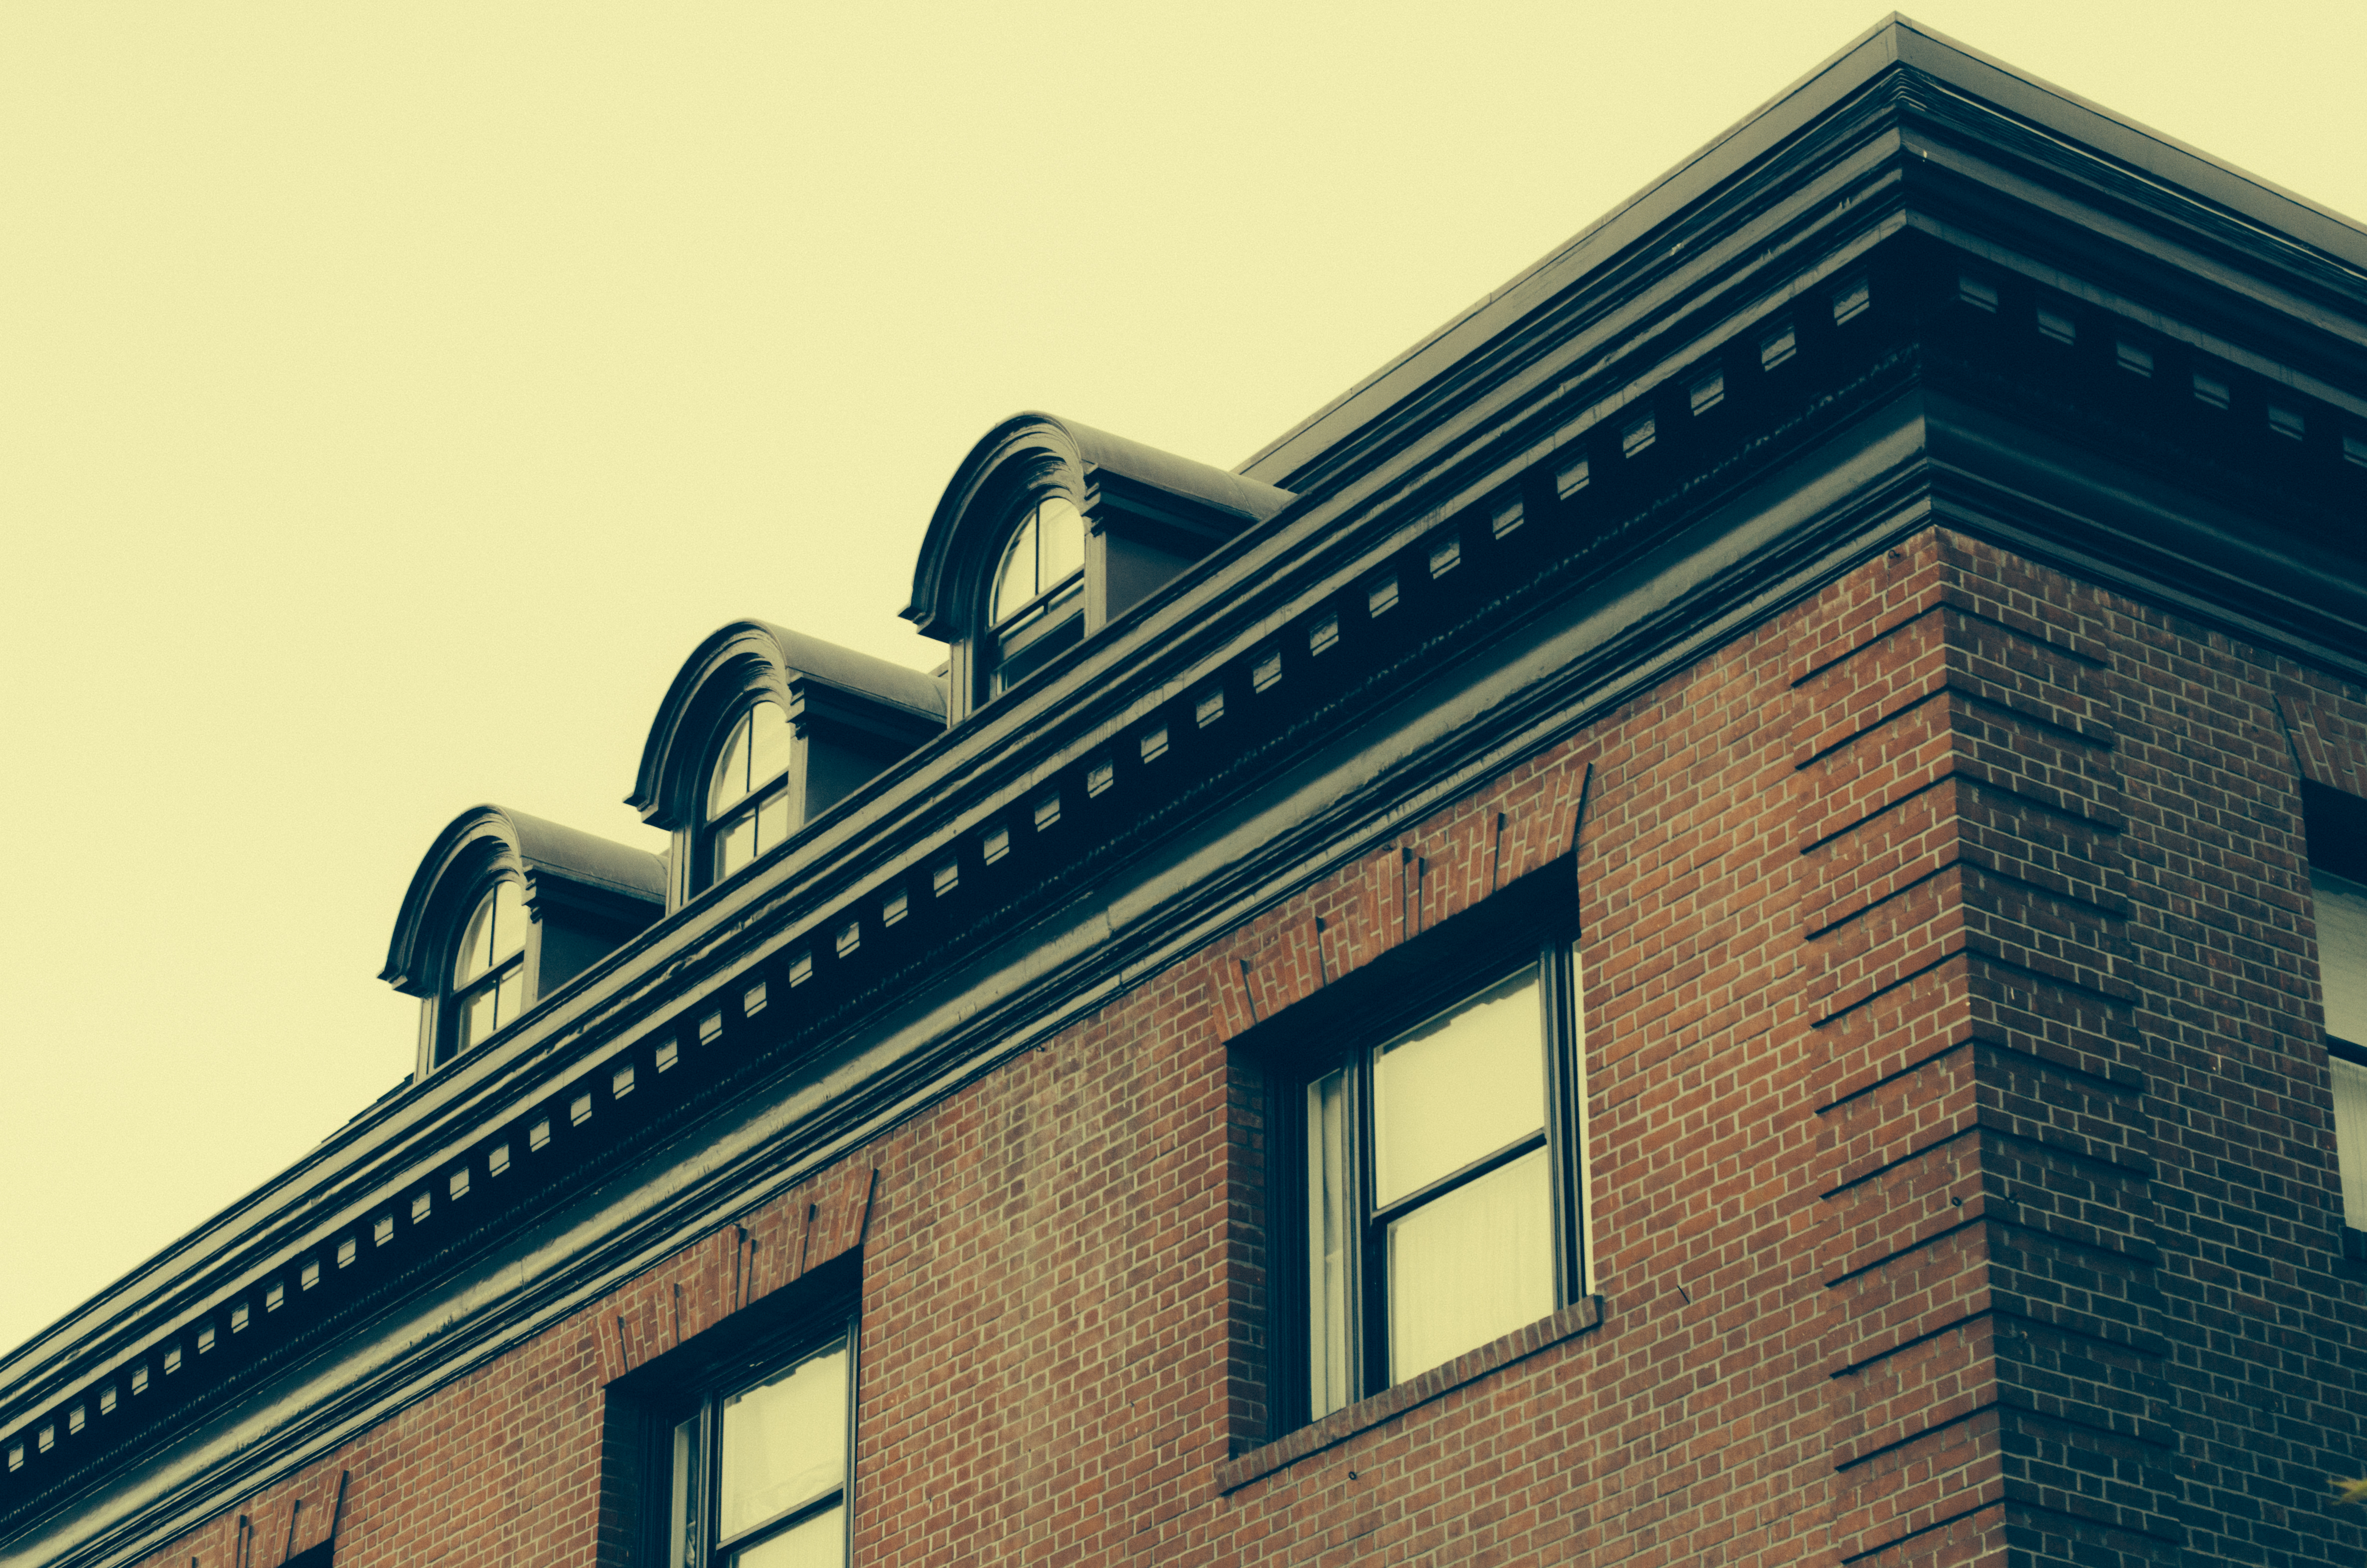
architecture, house, window, perspective, roof, building, wall, downtown, landmark, facade, blue, brick, brick wall, windows, shape, urban area